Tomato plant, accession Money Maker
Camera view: bottom (45 deg); turntable rotation: 330 degrees
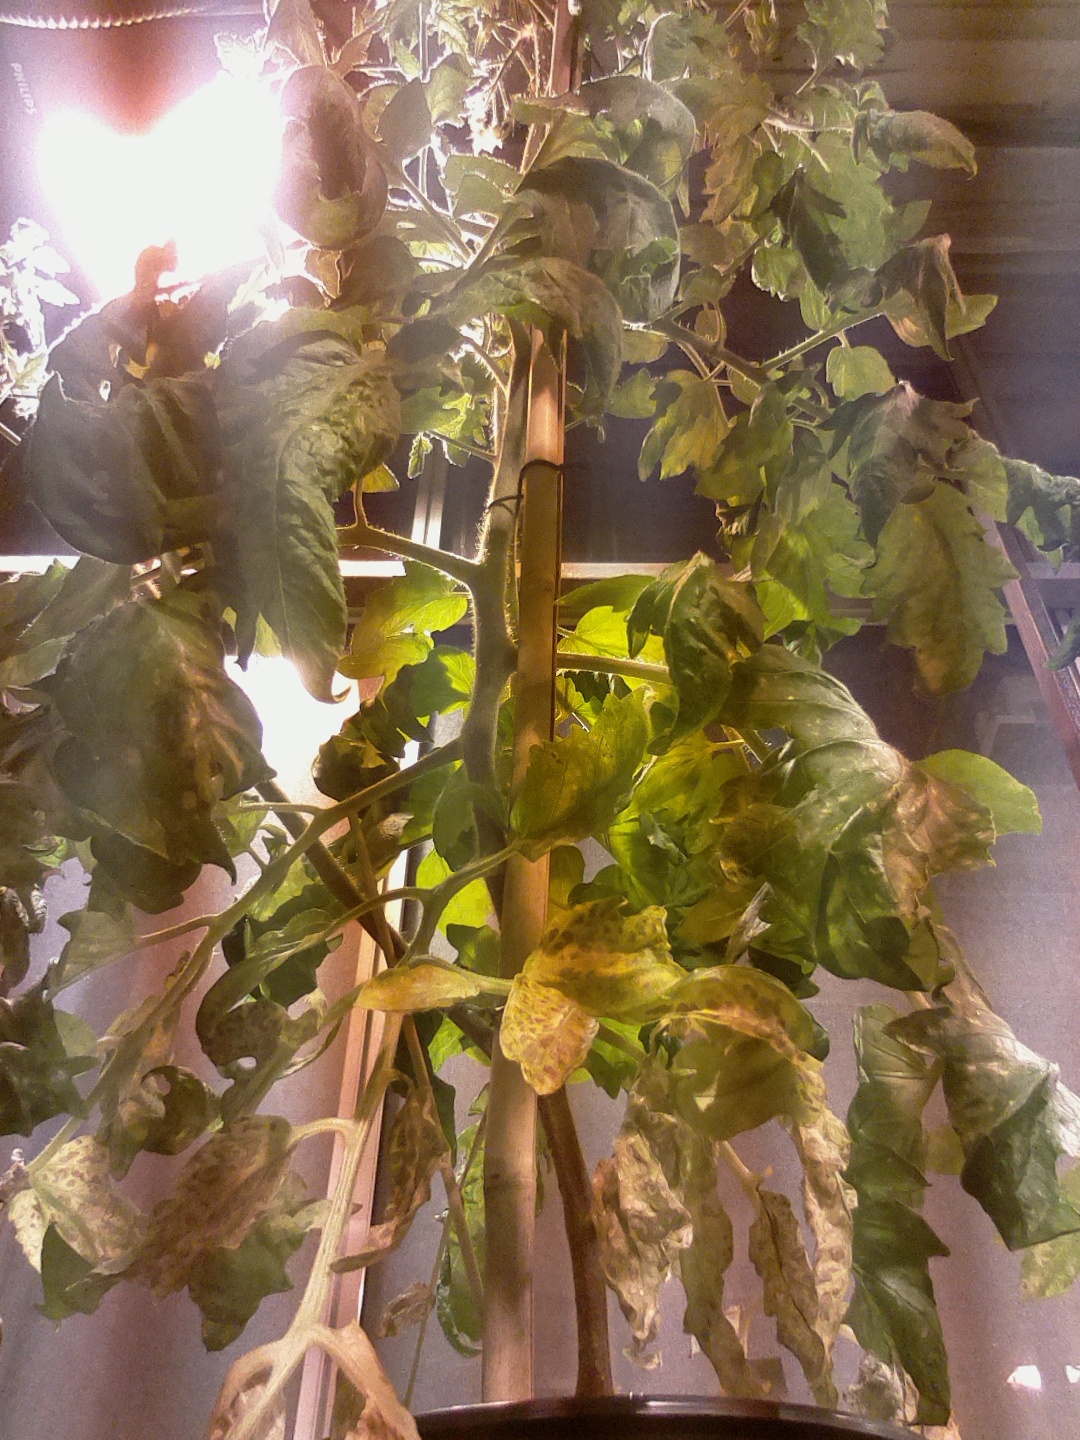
BBCH growth stage 72: 20%-30% of final fruit size